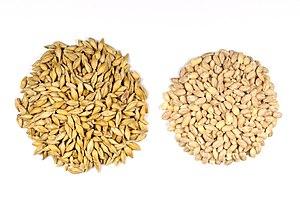
L’orge commune est une céréale à paille, plante herbacée annuelle de la famille des Poaceae, sous-famille des Pooideae. Elle fait partie des plus anciennes céréales cultivées. Bien adaptée au climat méditerranéen du fait de sa rusticité, elle constituait ainsi la principale céréale cultivée dans l'Antiquité grecque et était consommée sous forme de galette ou de bouillie. L'orge pousse aussi bien sous les tropiques qu’à 4 500 m d’altitude au Tibet.